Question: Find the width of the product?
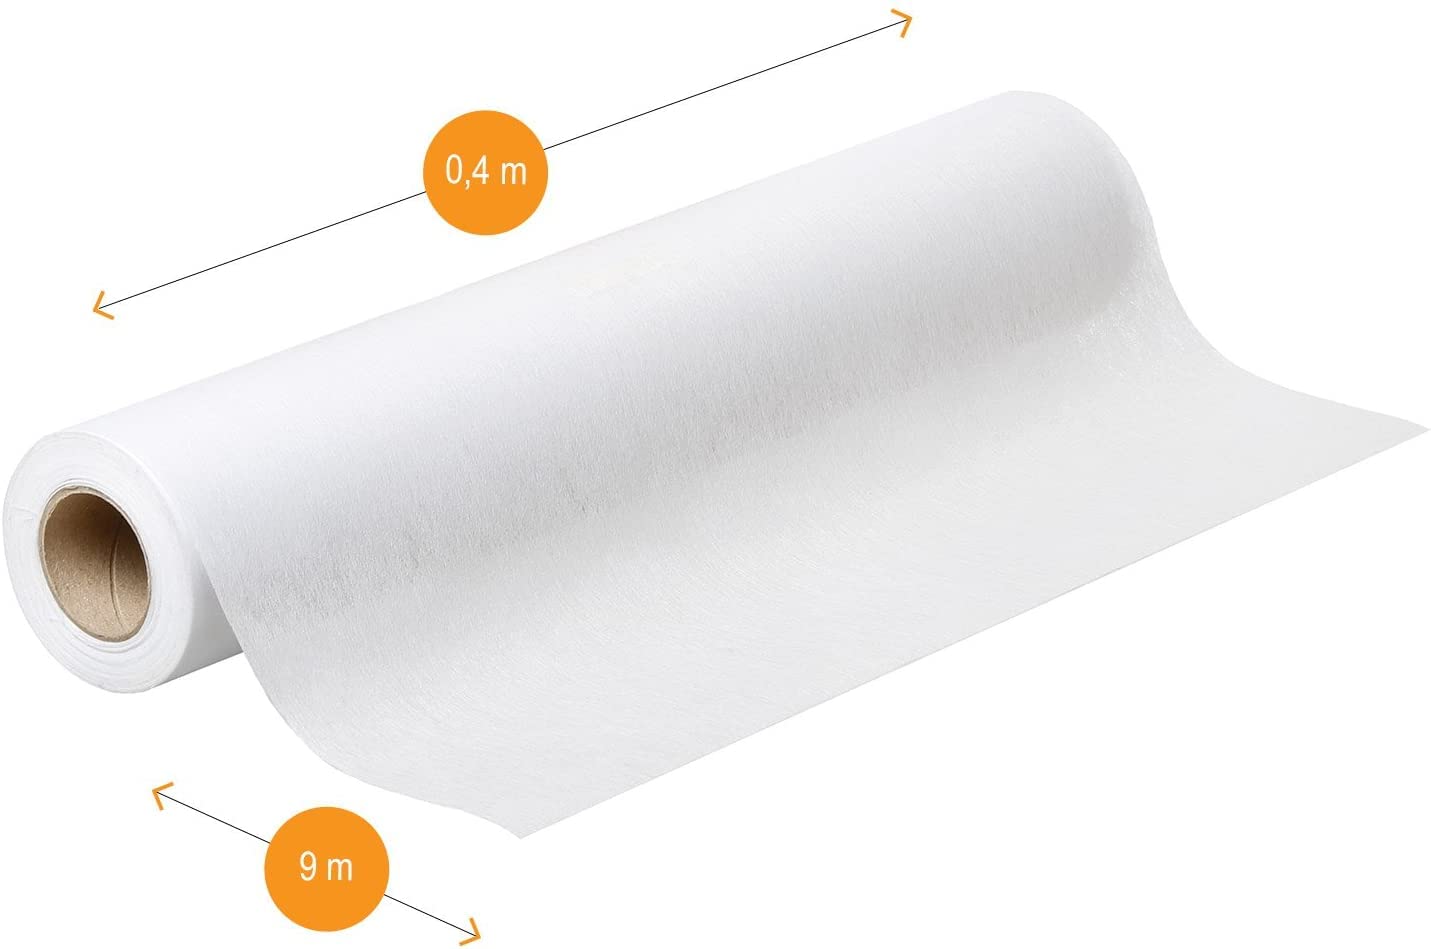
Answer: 0.4 metre